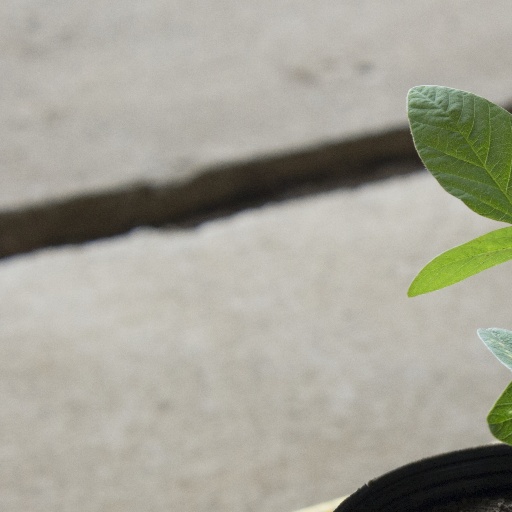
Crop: soybean